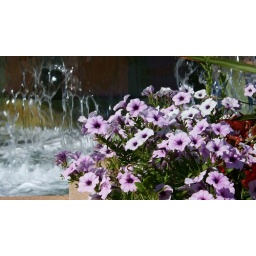
flowers by a water fountain